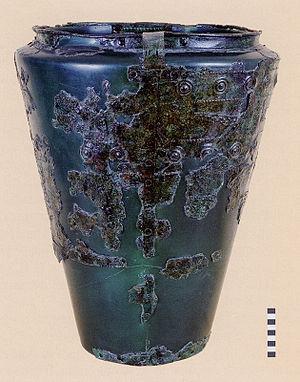
La tombe de Ca' Morta est une tombe à char celtique qui se trouve au sein de la nécropole du même nom située à l'ouest de la ville de Côme, province de Lombardie, en Italie. La chambre funéraire recouverte d'un tumulus recèle les cendres d'une femme, d'appartenance princière, accompagnée de mobilier. En raison de l'exceptionnelle qualité des objets qui en ont été exhumés, cette tombe représente un précieux témoignage sur la culture celte de l'époque, en particulier concernant les techniques artisanales, les échanges intra-européens et le rôle des femmes dans la société.